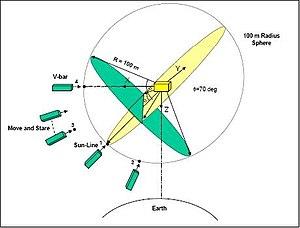
XSS-10 est un micro-satellite de l'U.S. Air Force Research Laboratory et le premier de deux satellites développés pour mettre au point des techniques permettant d'inspecter ou d'intervenir sur d'autres engins spatiaux. Placé en orbite en 2003, il a permis de valider dans le cadre d'une mission d'une durée de 24 heures le fonctionnement de plusieurs équipements miniaturisés et d'un logiciel embarqué dédié. La mission XSS-11, lancée en 2005, a poursuivi les tests effectués avec une instrumentation plus complète et une autonomie fortement accrue.